2014–15 Chicago Bulls season

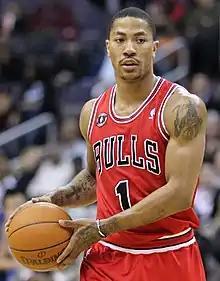
Derrick Rose sprained his left ankle on Halloween, and missed several games. This was after having a torn ACL in his left knee in the 2011–12 season and a torn meniscus in his right knee the previous season.

After receiving a day off, training camp resumed on October 4, Rose's birthday, when he was cited for having his best practice of the season. Meanwhile, Dunleavy helped rookie McDermott fix issues of staying inbounds for corner 3-pointers. Commenting on the team's two rookies, Thibodeau said, "[McDermott] and [Mirotic] have done a good job." Furthermore, Noah said that he would wear a knee brace on his left knee which was surgically repaired during the offseason. On October 5, Rose commented that the Bulls are "a dangerous team." In an ESPN power ranking, Chicago was rated number three behind the Cleveland Cavaliers (number two) and the San Antonio Spurs (number one).